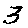
Label: 3